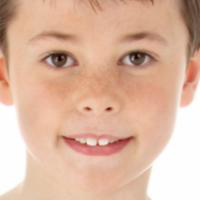
Age group: age 11-20